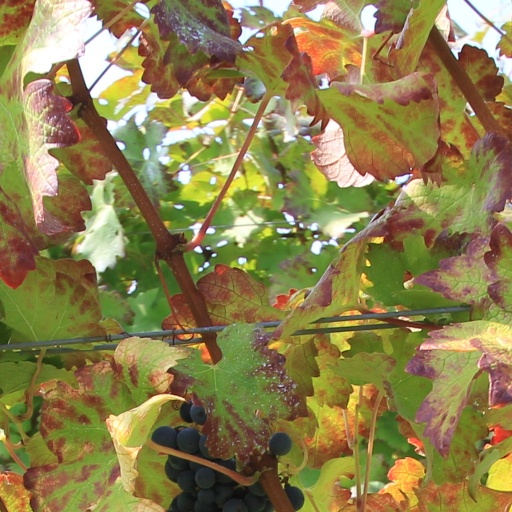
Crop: grape